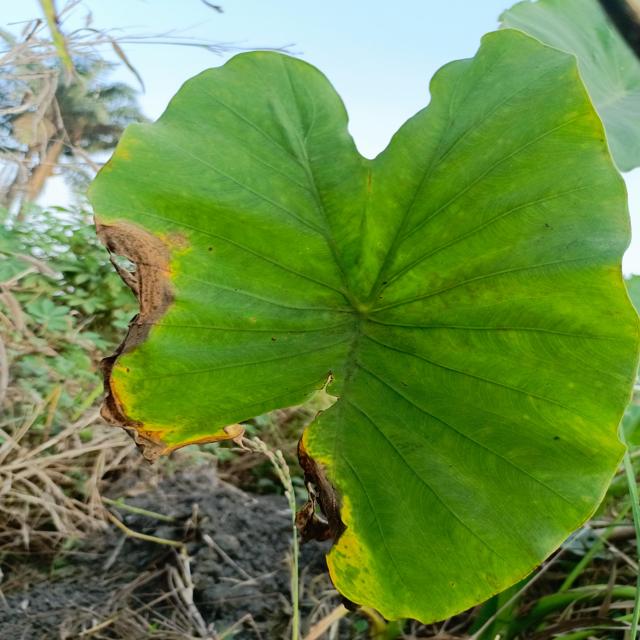
Label: Late_Blight